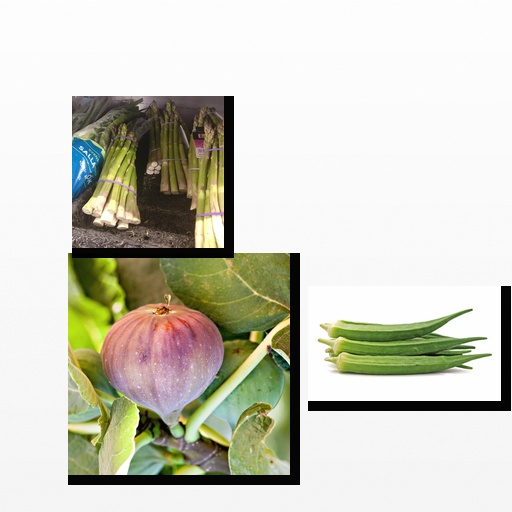
Food items: asparagus, okra, fig